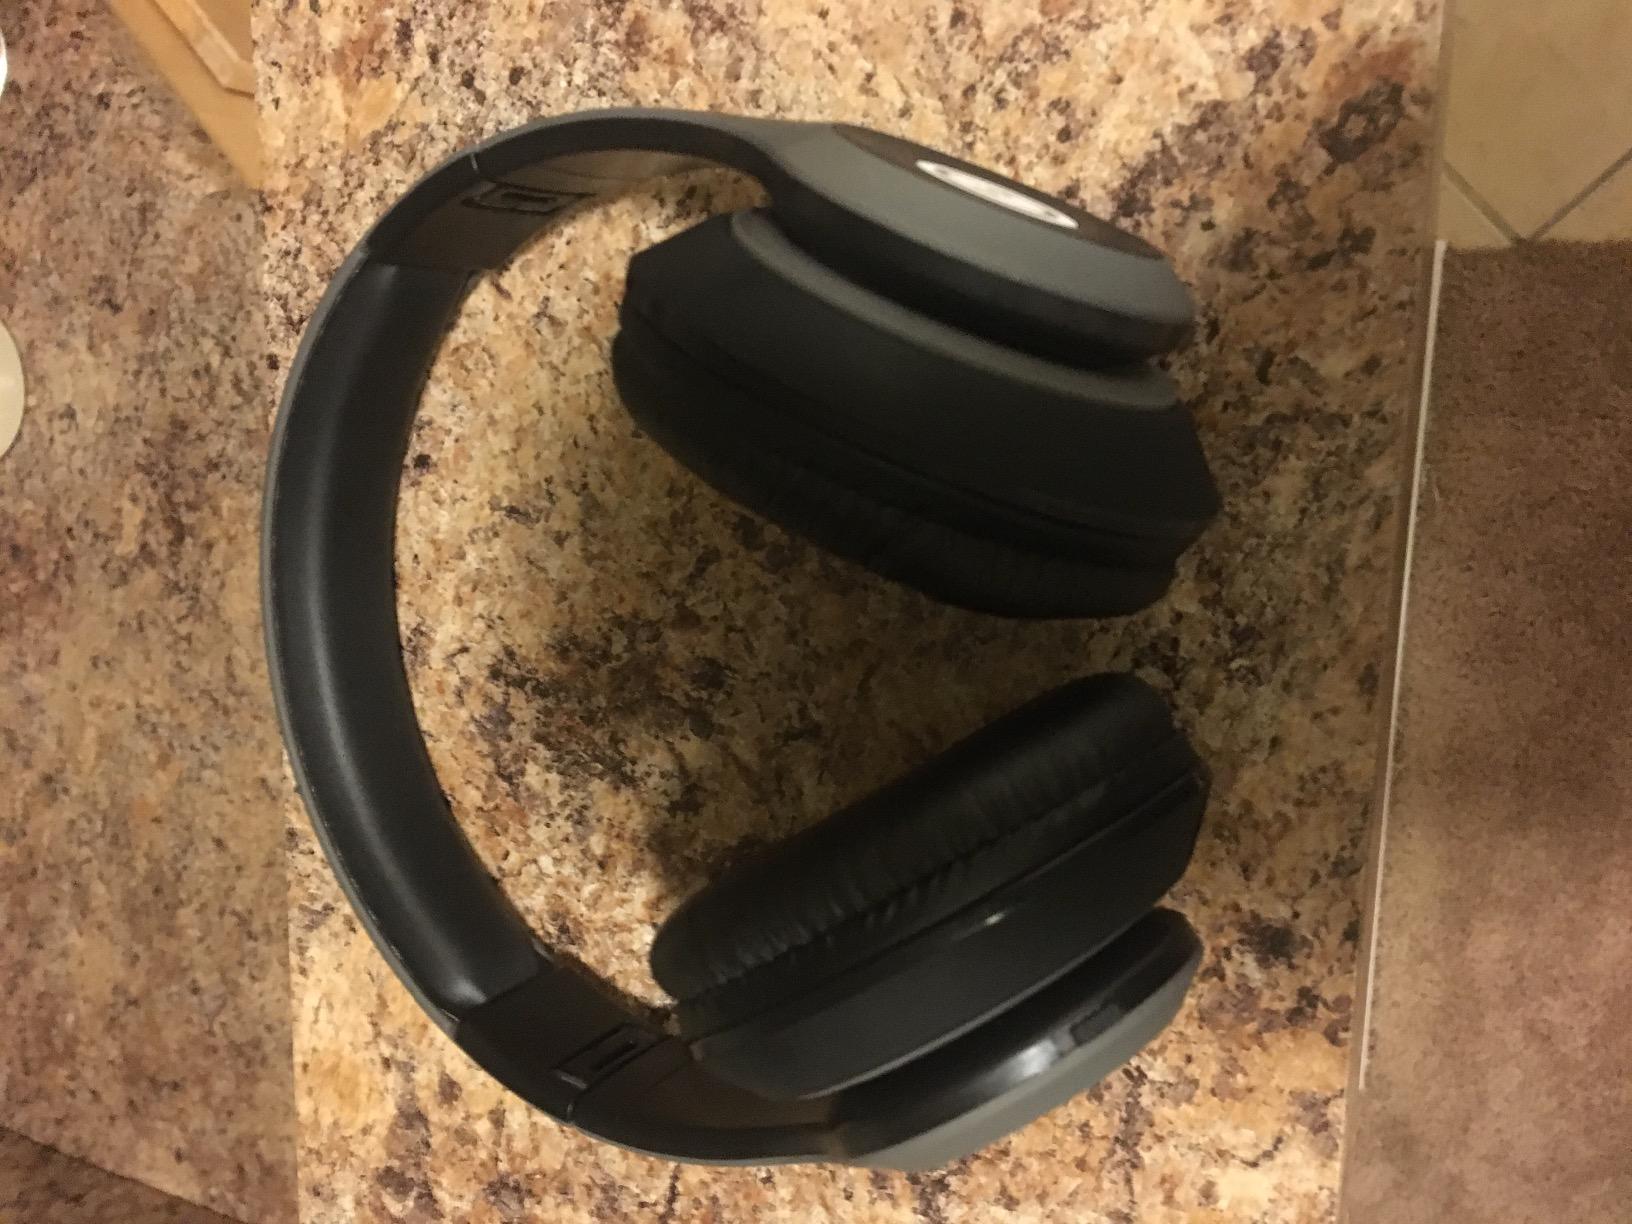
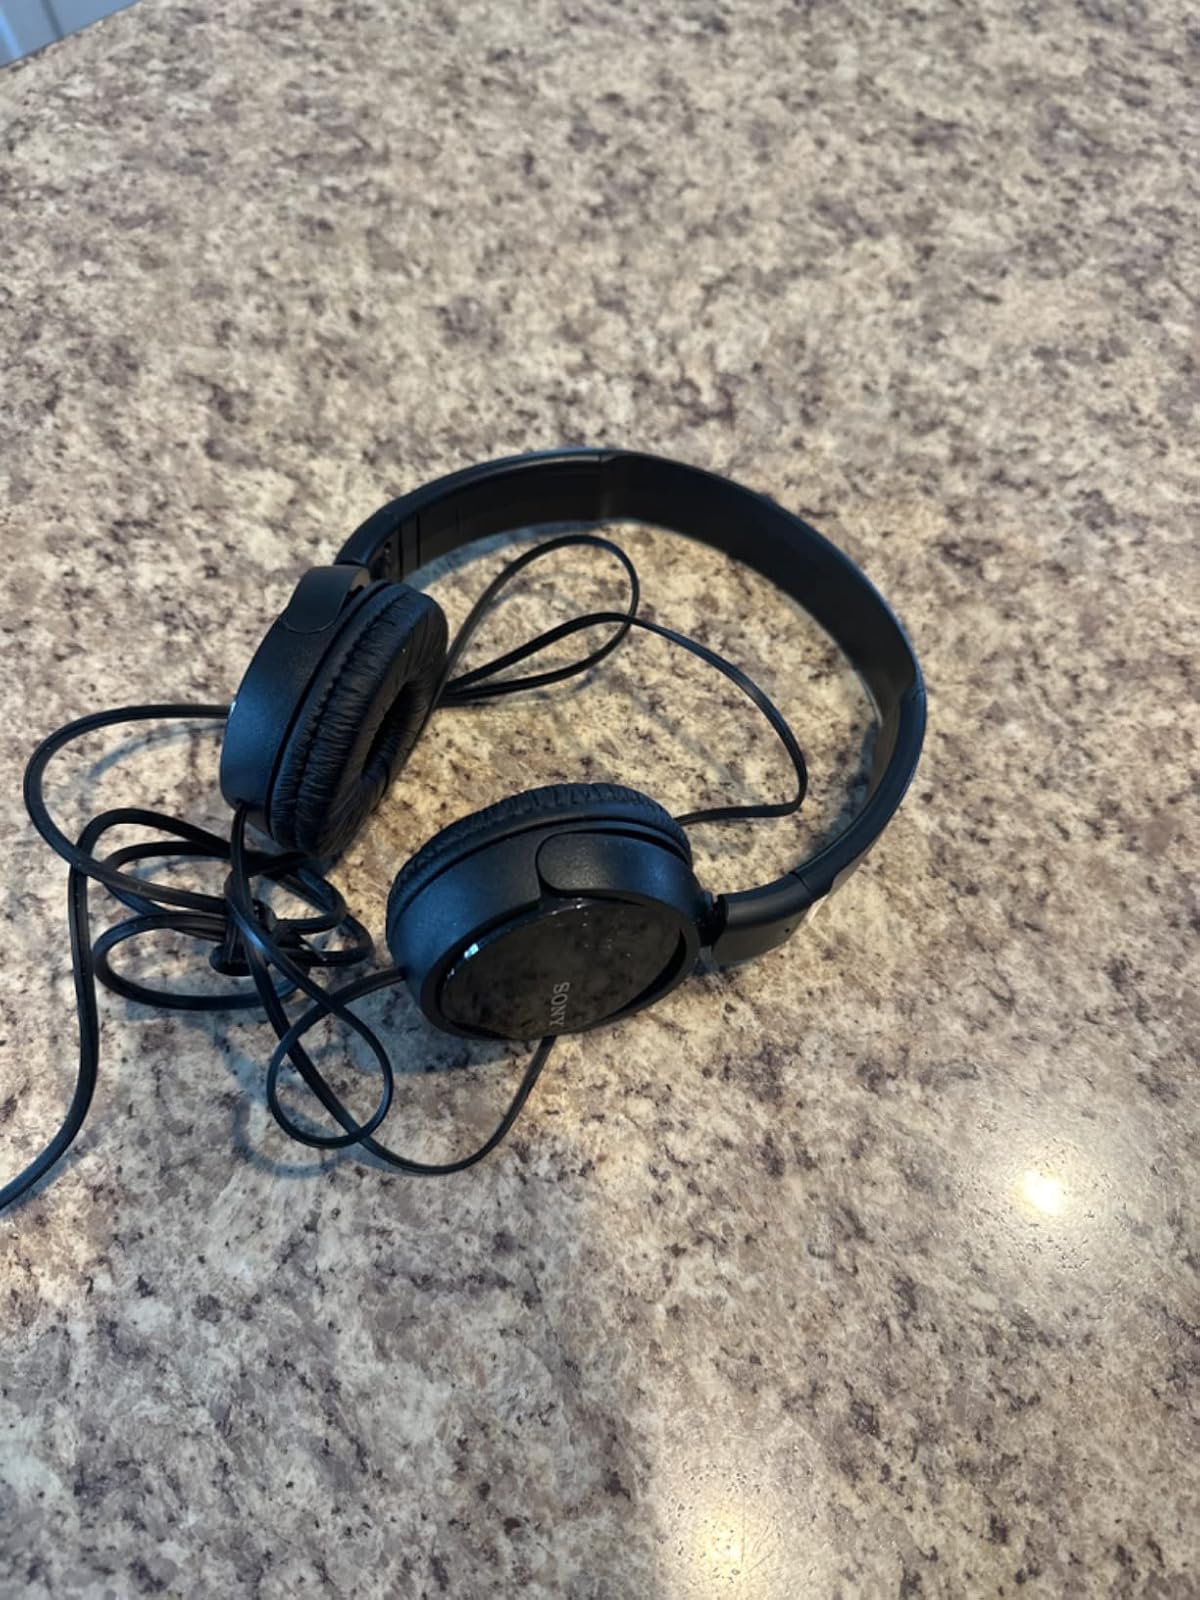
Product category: headphones
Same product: no